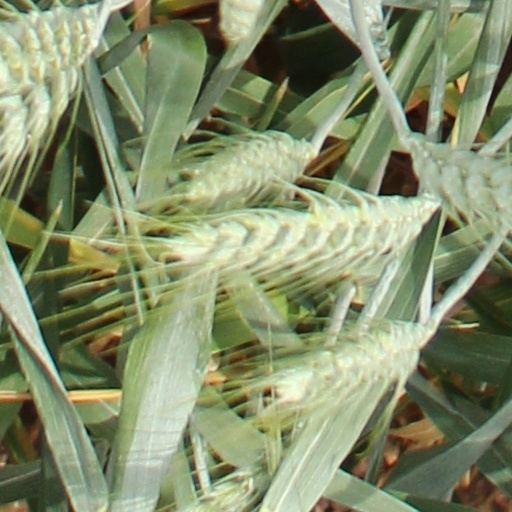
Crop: wheat